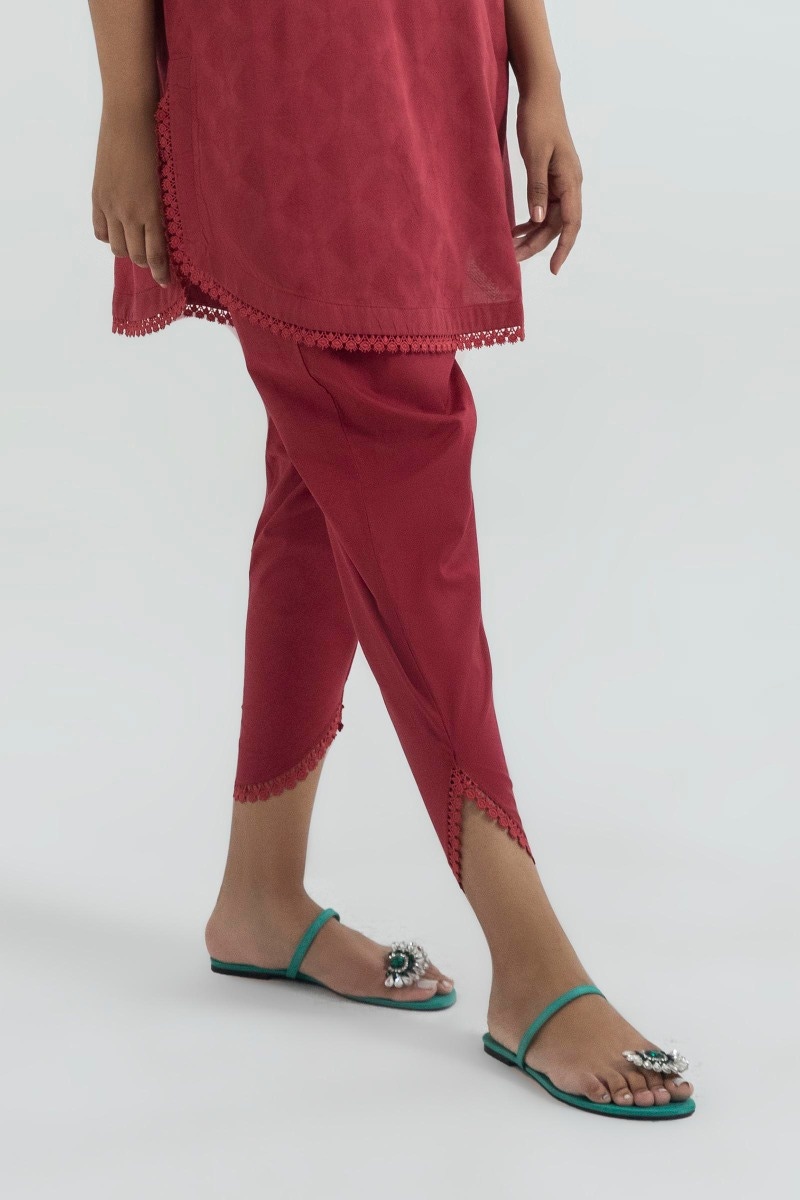
red kamla pants